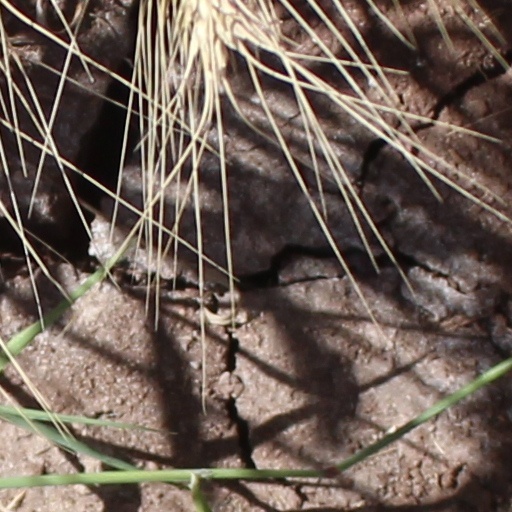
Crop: wheat